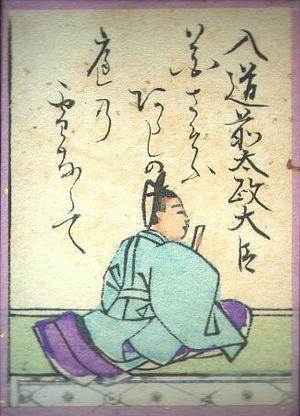
Saionji Kintsune, est un courtisan kugyō de première catégorie et poète japonais de la fin de l'époque de Heian et du début de l'époque de Kamakura. Son père est Fujiwara no Sanemune et sa mère la fille de Jimyōin Motoie. Il est le premier membre du clan Saionji à utiliser son nom à la place de celui des Fujiwara.